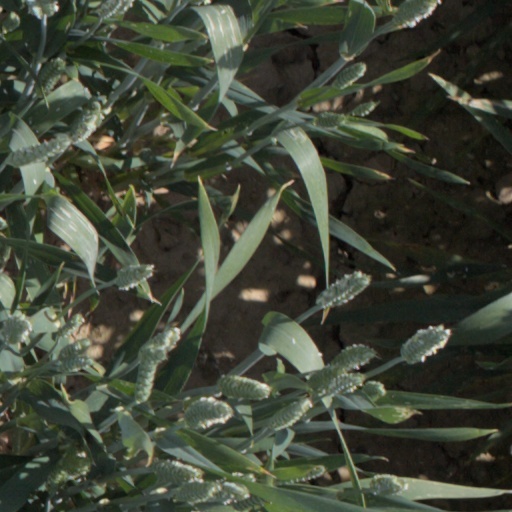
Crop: wheat